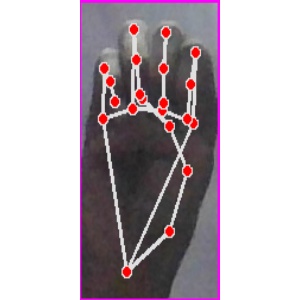
अक्षर: म